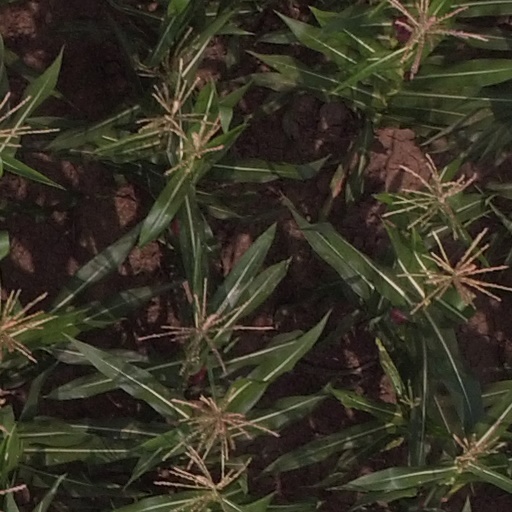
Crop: maize; corn